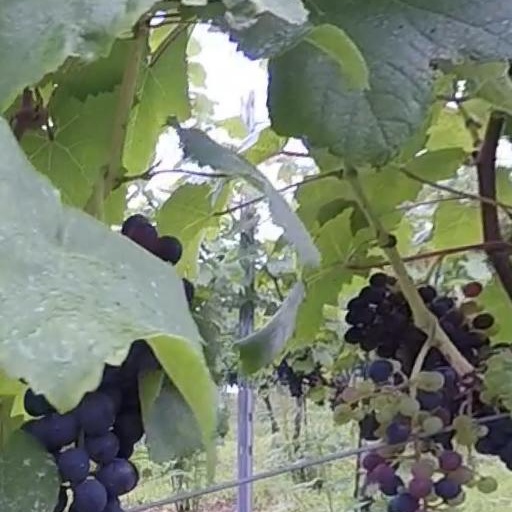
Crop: grape